Nissan Junior

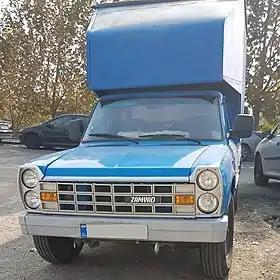
Zamyad Z24, Iranian-built variant of Nissan Junior 140

The Nissan Junior was a series of medium-sized pickup trucks built from 1956 until 1982. It was introduced to fill the gap between the smaller, Datsun Bluebird based Datsun Truck, and heavier load capacity Nissans under the Nissan Diesel brand, like the 80-series trucks. After the merger with Prince Motor Company, the Junior and the Prince Miler were combined, sharing most of the characteristics, with the Junior sold at "Nissan Bluebird Store" Japanese dealerships, and the Miler sold at "Nissan Prince Store " until 1970.